Borgestad Manor

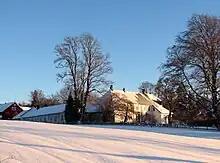
Borgestad Manor

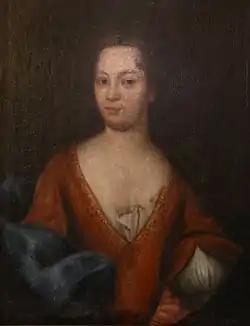
Anne Clausdatter (1659–1713), known from the poem "Stolt Anne".

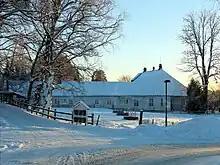
Borgestad Manor

Borgestad Manor is an estate and manor house in the municipality of Skien in Telemark, Norway.